Archelon

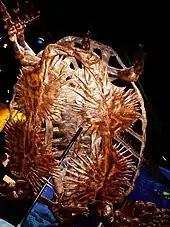
The underside of a suspended skeleton

A turtle plastron, its underside, comprises (from head-most to tail-most) the epiplastron, the entoplastron, which is small and wedged in between the former and the hyoplastron; then is the hypoplastron and finally, the xiphiplastron. The plastron, as a whole, is thick, and measures (in a specimen described in 1898) in length. Unlike the carapace, it features striations throughout.